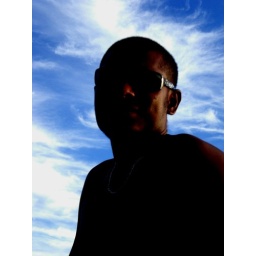
Blaku in da clear blu sky .. hehe